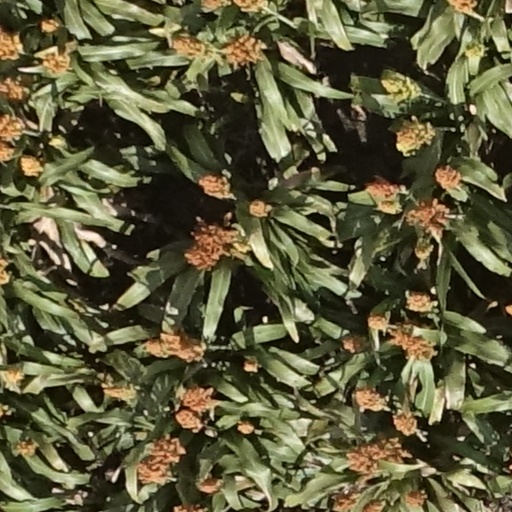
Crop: sorghum